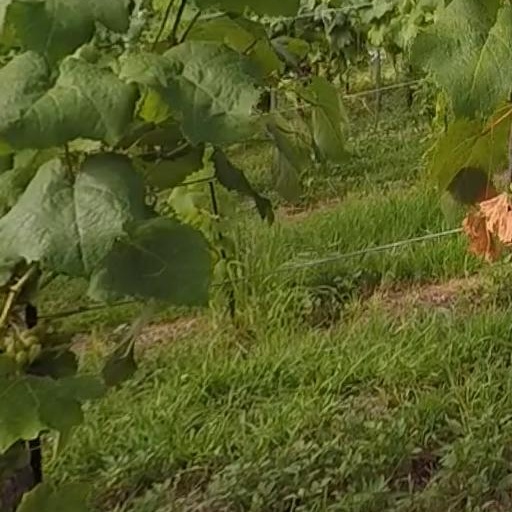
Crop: grape